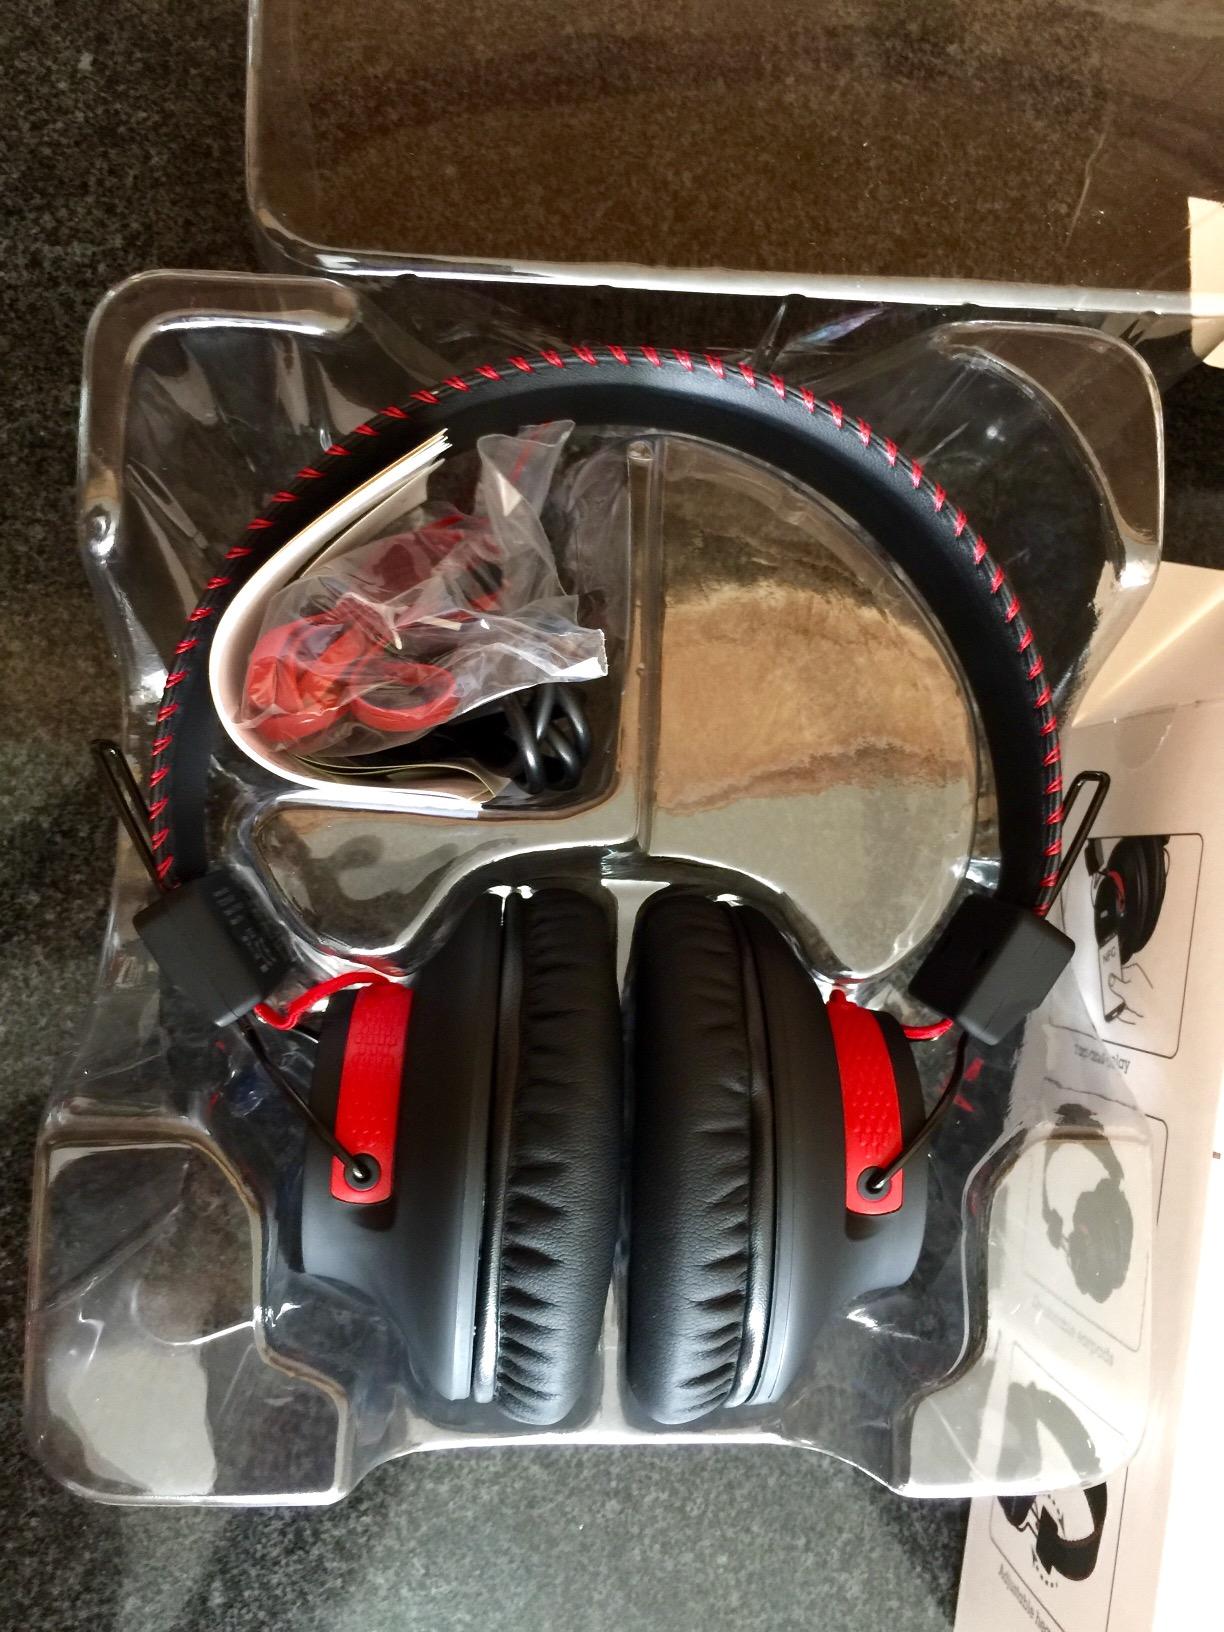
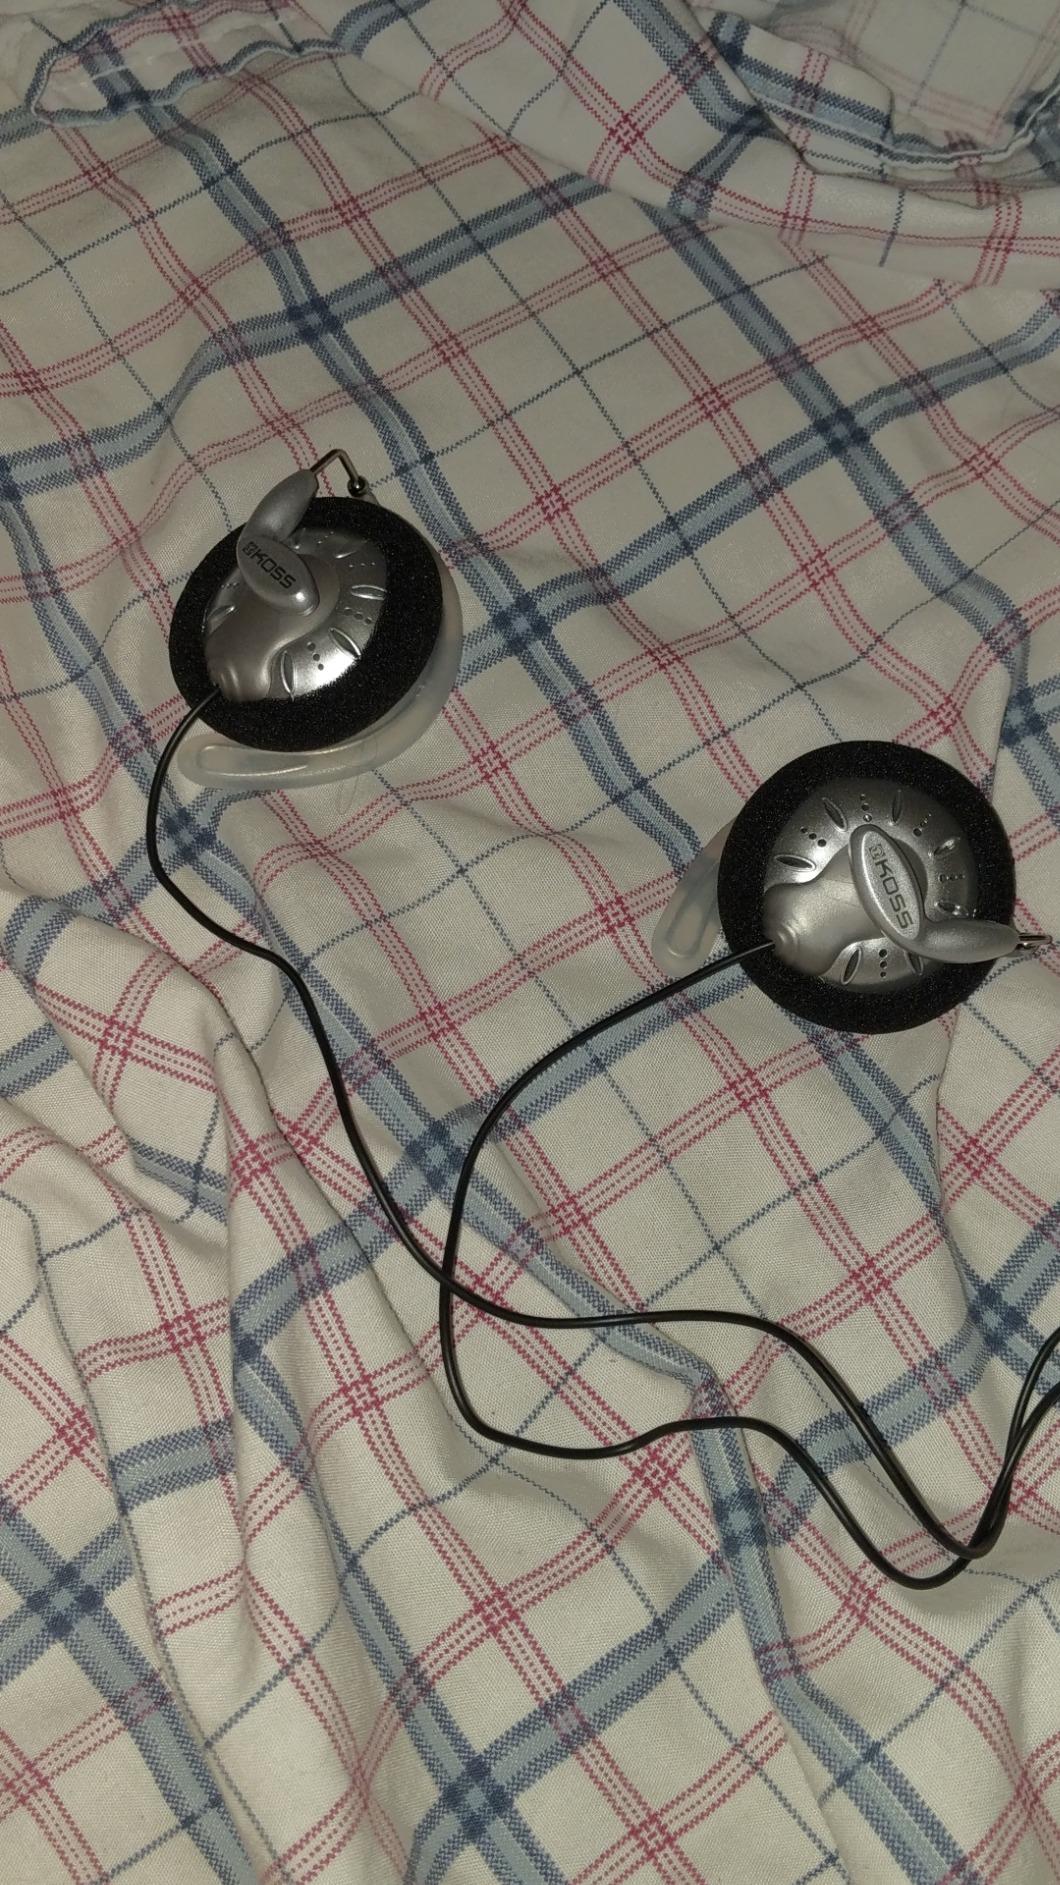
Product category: headphones
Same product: no